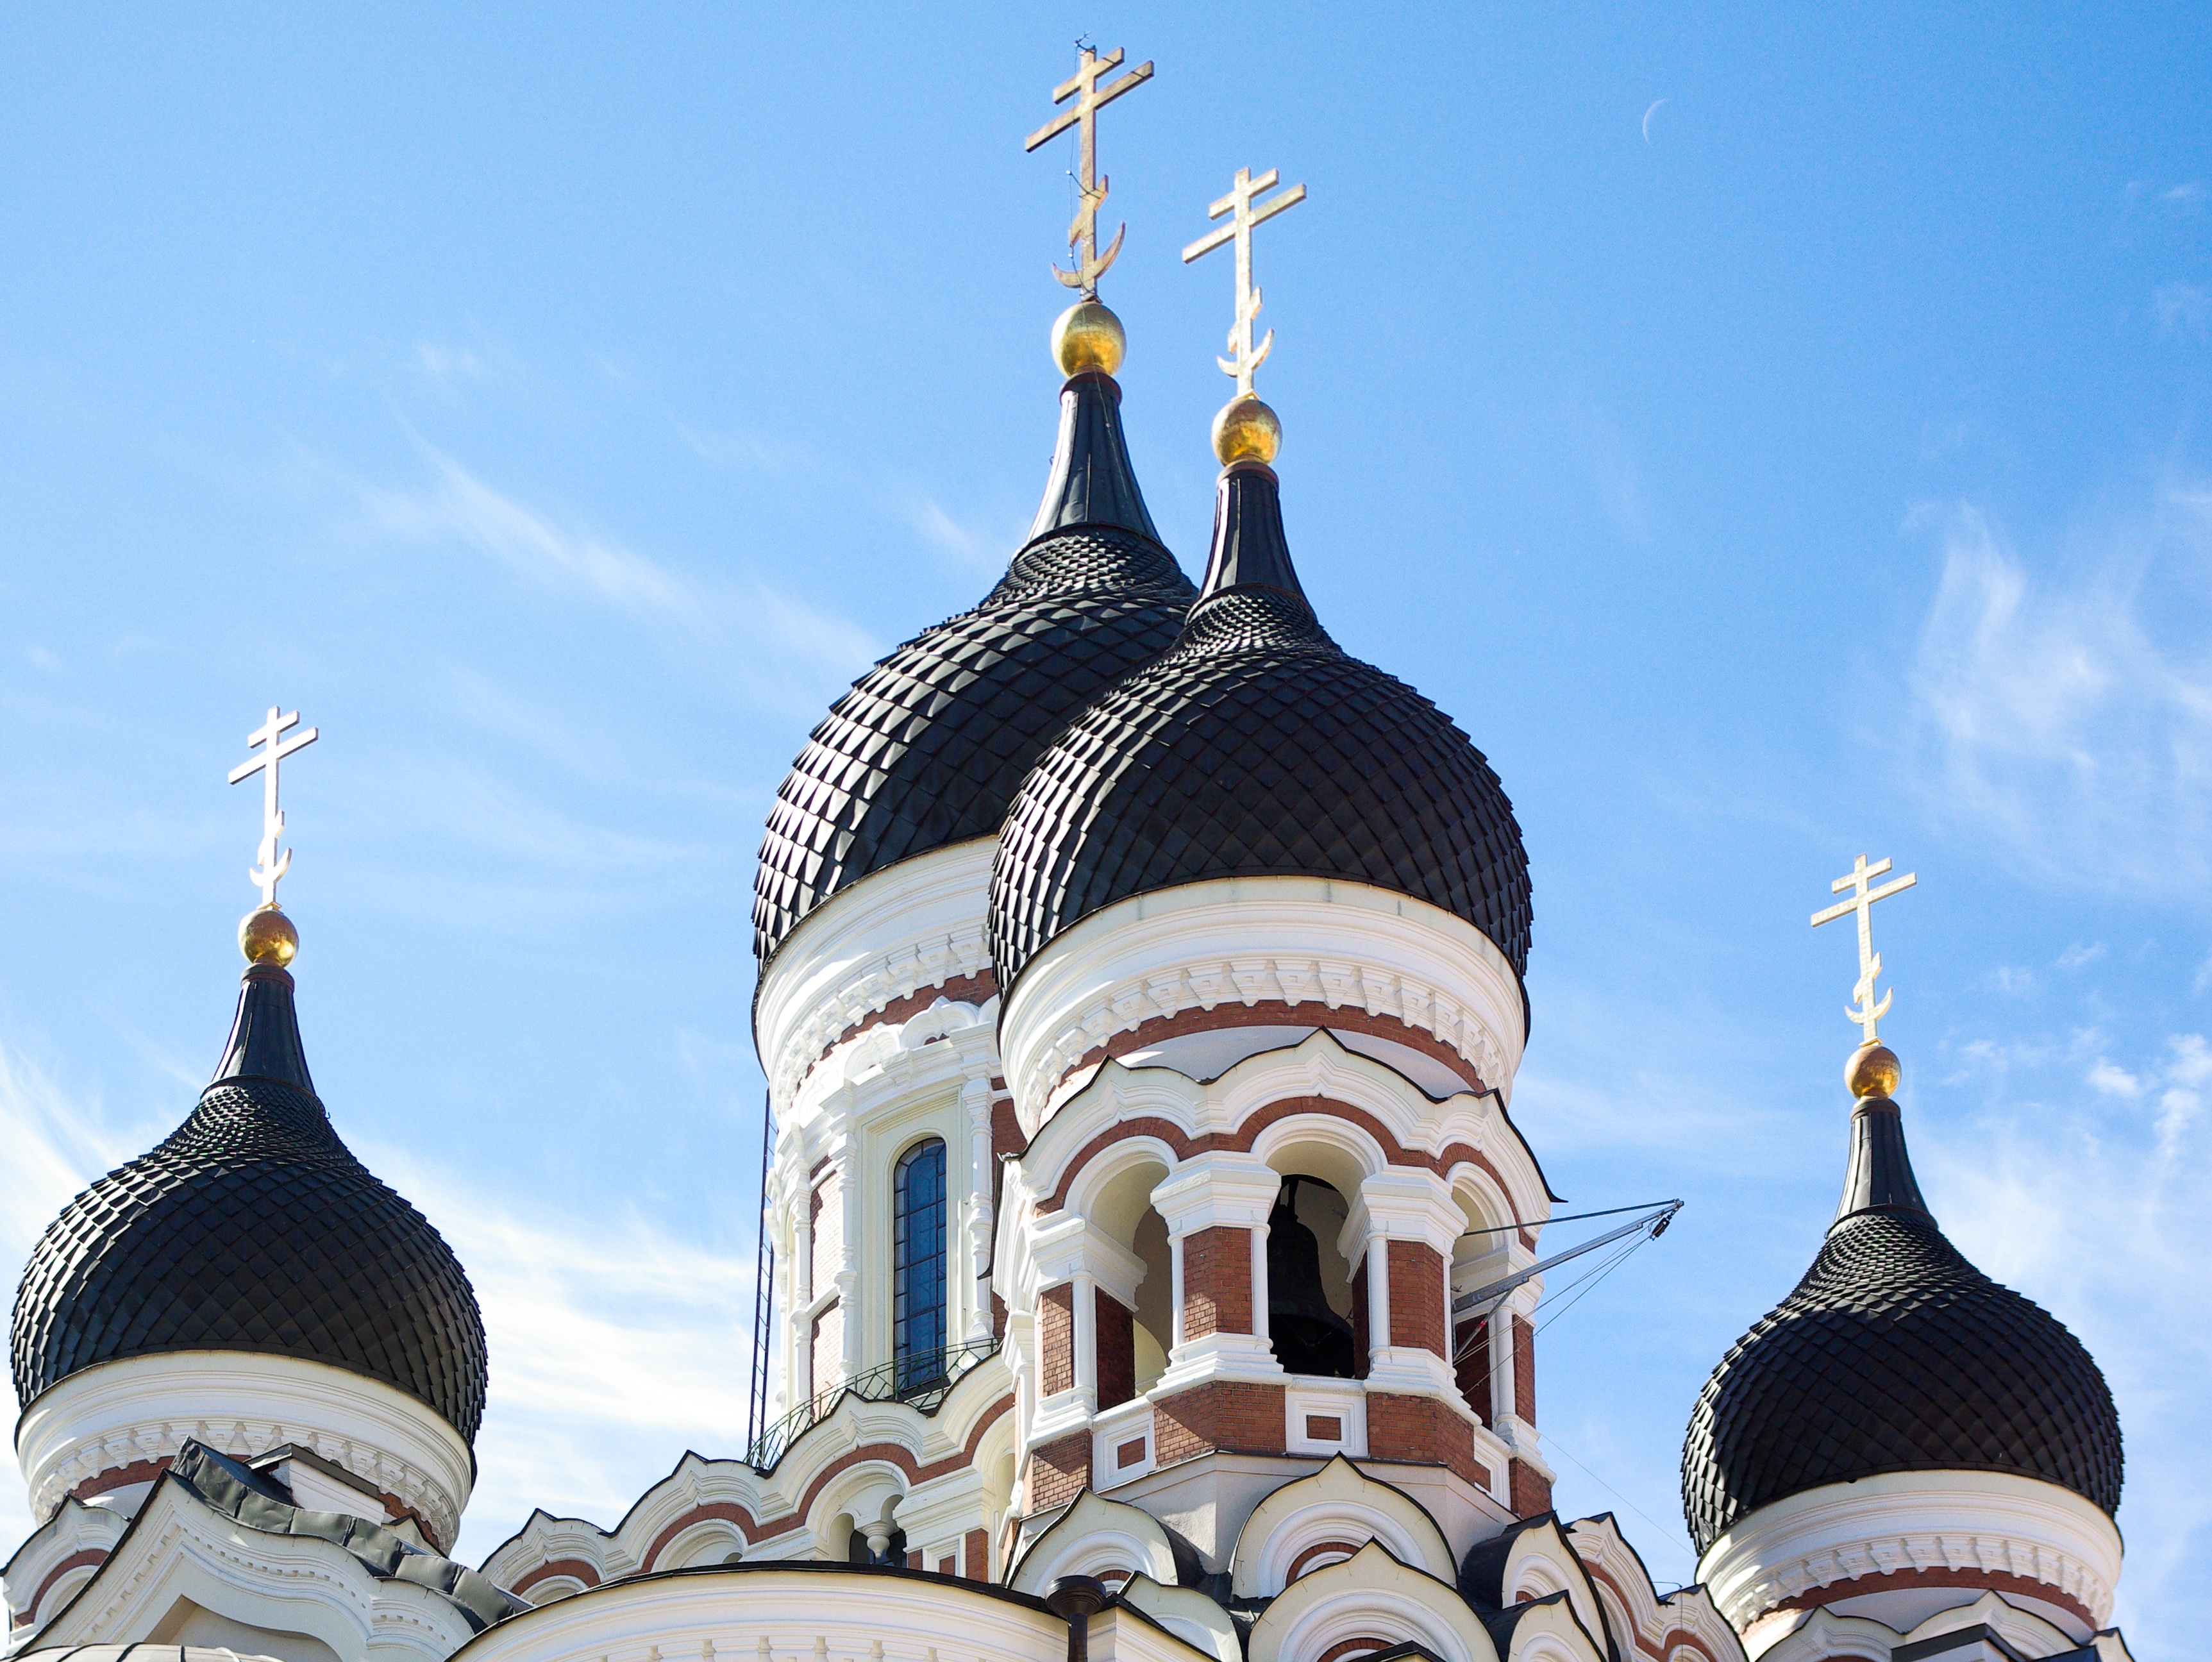
architecture, building, tower, landmark, church, cathedral, chapel, place of worship, spire, steeple, monastery, mosque, dome, estonia, orthodox church, tallinn, cupolas, byzantine architecture